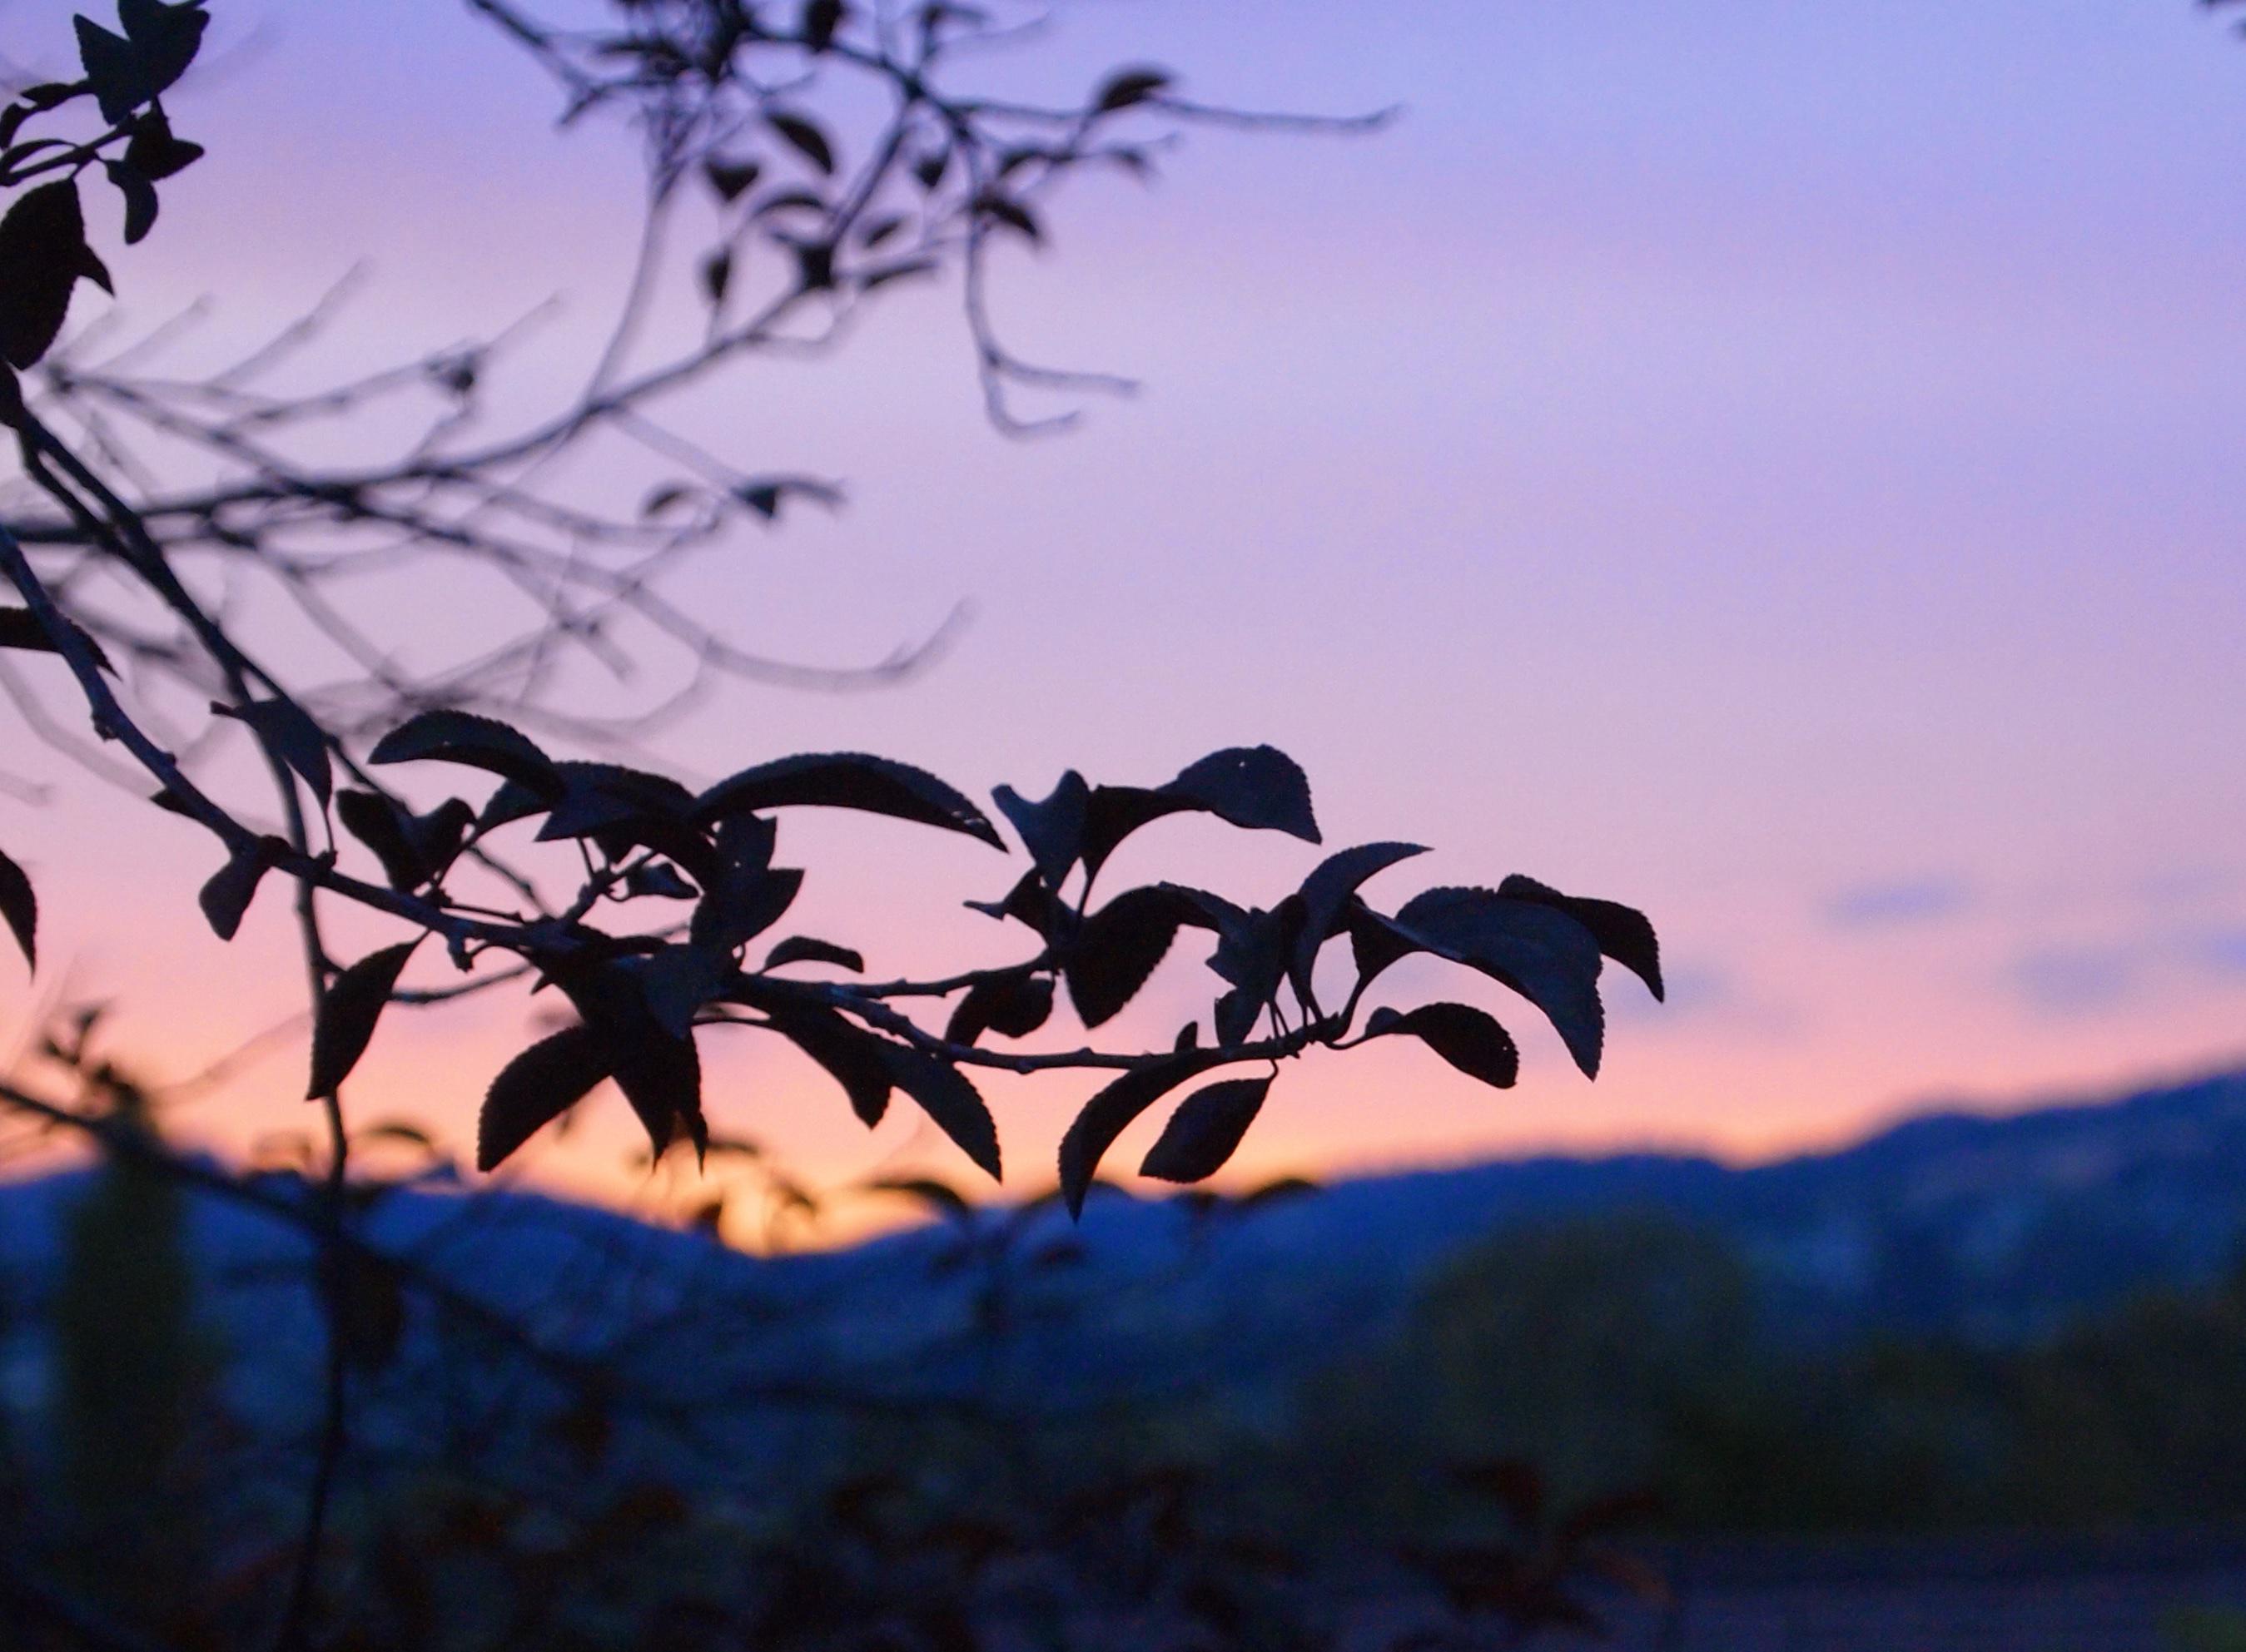
silhouette of a tree in the sunset
Relation: Visible, Meta